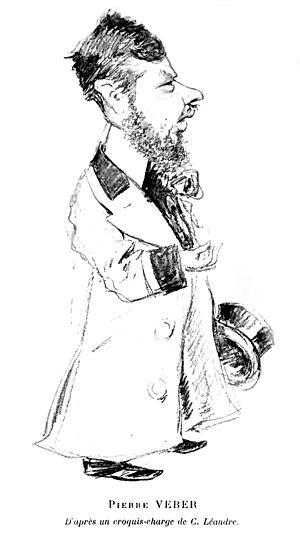
Caricature de Pierre Veber, par Charles Léandre
Pierre Eugène Veber, né le 15 mai 1869 dans le 2ᵉ arrondissement de Paris, ville où il est mort en son domicile dans le 9ᵉ arrondissement le 20 août 1942, est un dramaturge et auteur de romans et de contes humoristiques. Il a été aussi critique de spectacle, notamment pour Le Petit Journal.